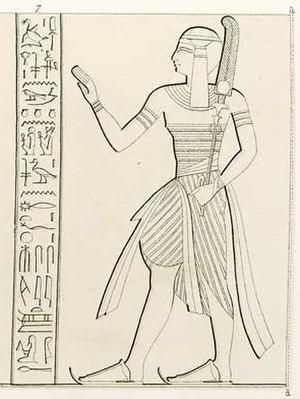
Mériatoum, ou Méry-Atoum, est un prince égyptien, qui a vécu pendant la XXᵉ dynastie. Il était le fils de Ramsès III et de la reine Iset.